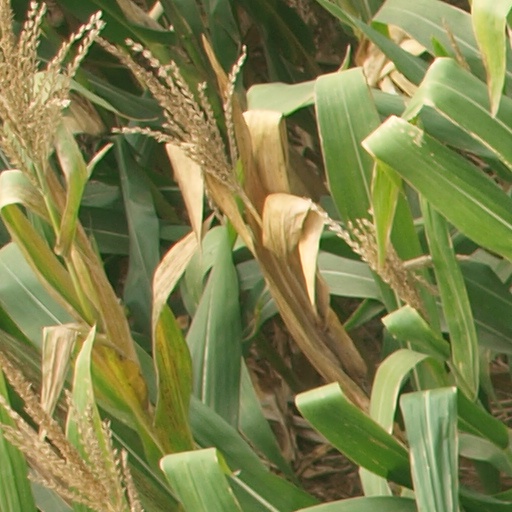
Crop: maize; corn